Western Bloc

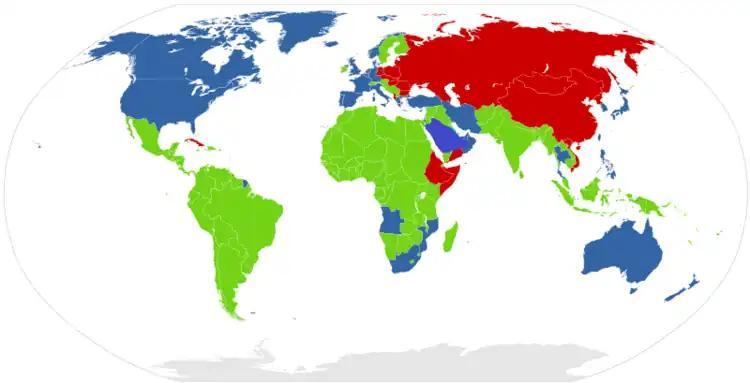
Cold War military alliances in 1975: NATO and aligned countries (blue) and Warsaw Pact (red)

The term Western Bloc refers to the group of countries aligned politically, economically, and militarily with the United States during the Cold War. These countries opposed the Eastern Bloc led by the Soviet Union and generally embraced capitalism, liberal democracy, and anti-communism. The Western Bloc was mainly composed of NATO member states, the European Union, and other allied countries across the globe.